Tom Hanway

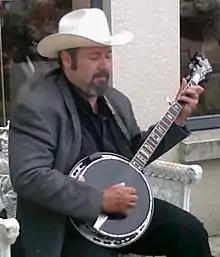
Tom Hanway

Tom Hanway was born on August 20, 1961, in Cleveland, Ohio, grew up in Larchmont, Westchester County, New York, and attended Hampshire College. He is an American 5-string banjoist, composer, author, and an originator of "Celtic fingerstyle" banjo. In 1998, he and luthier Geoff Stelling co-designed the Stelling Tom Hanway SwallowTail banjo, available in both standard and deluxe models, used in bluegrass, folk, and Celtic music around the world.